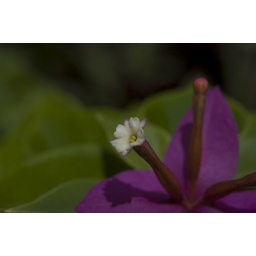
This white flower is a 3 mm in size